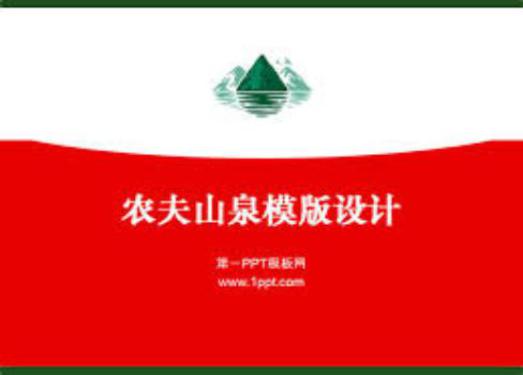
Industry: Necessities